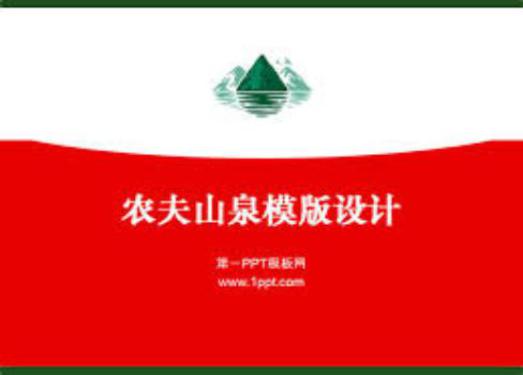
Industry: Necessities